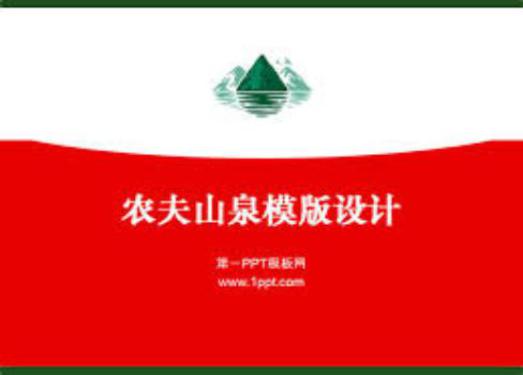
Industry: Necessities